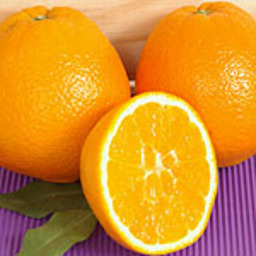
Label: Orange